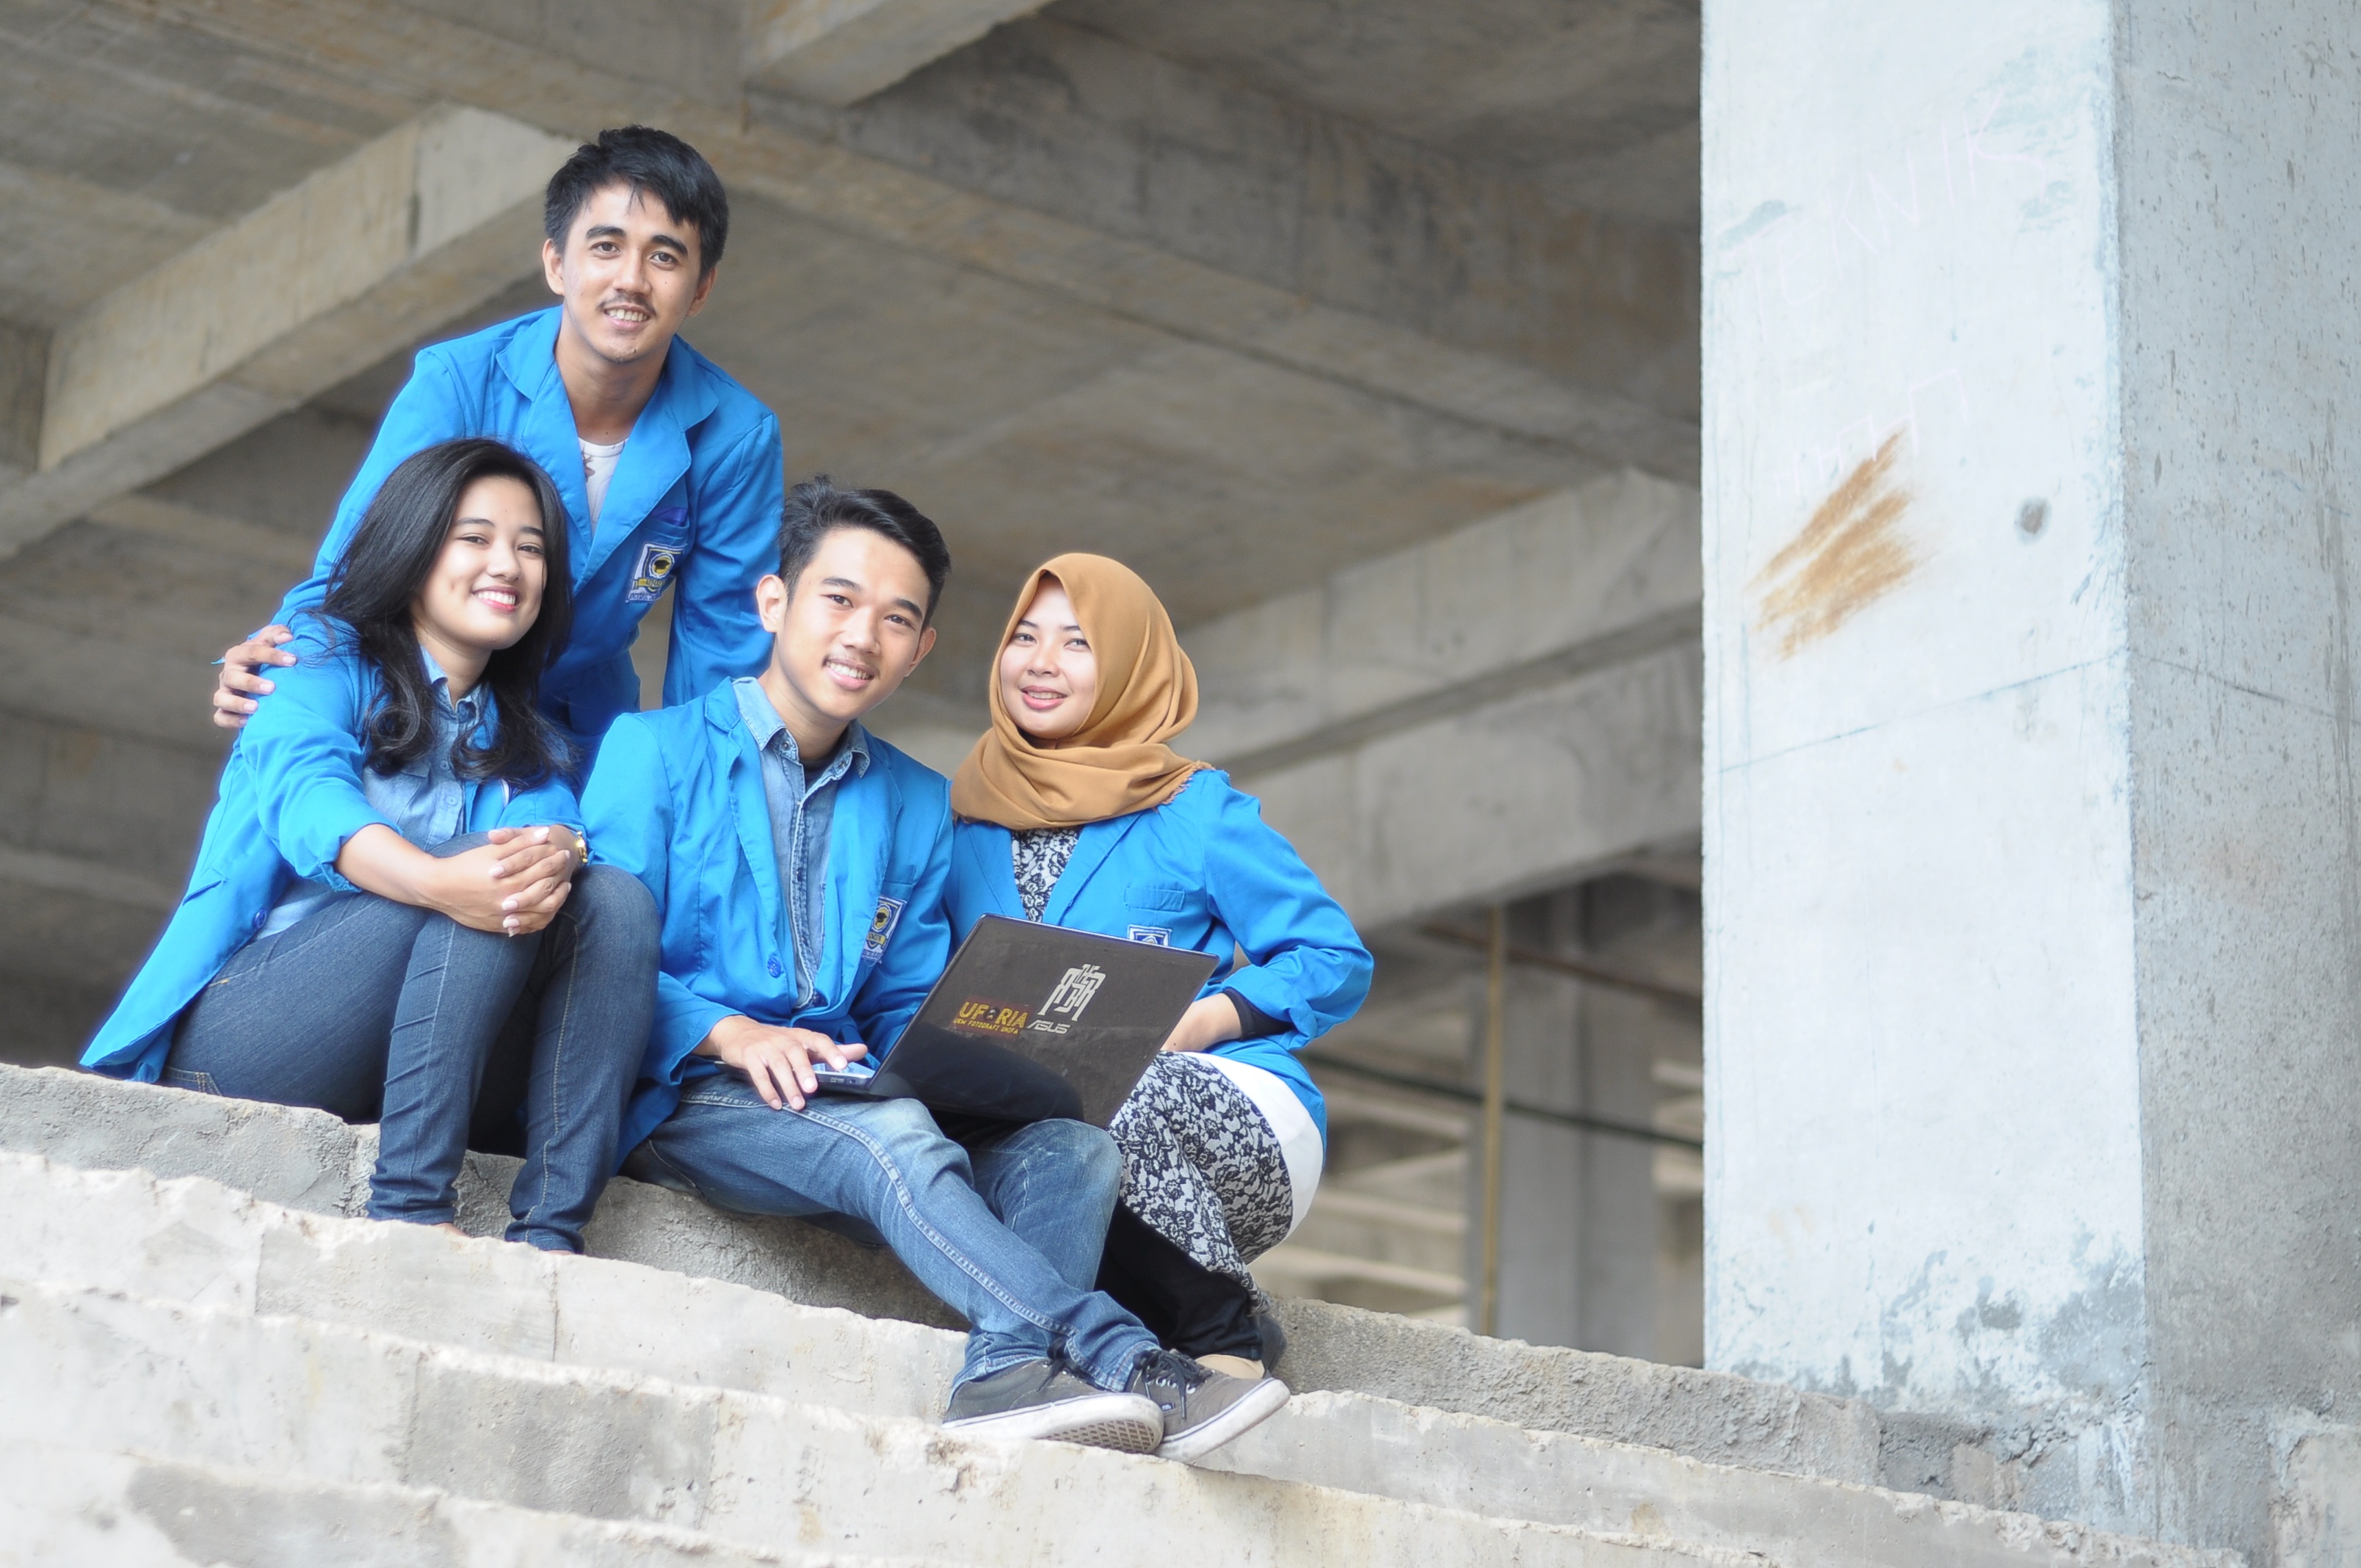
man, person, group, people, young, child, blue, family, study, students, university, photograph, college, team work, social group